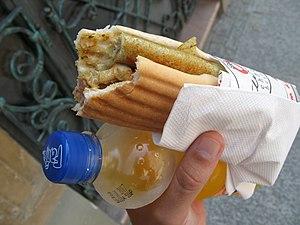
Cette page présente différents sandwichs et tartines existant à travers le monde.